Clear Lake City (Greater Houston)

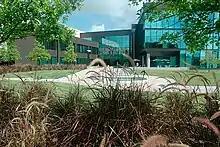
University of Houston–Clear Lake

The University of Houston–Clear Lake is adjacent to the community (the majority of the UHCL campus lies in the corporate limits of Pasadena, while the part of campus south of Horsepen Bayou lies in the city of Houston).